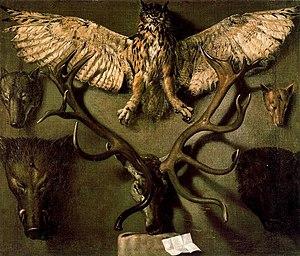
Trophée de chasse est une huile sur toile que la majeure partie des critiques attribue à Velázquez. Elle est conservée au musée du Prado de Madrid depuis 1975, à la suite d'une donation de la part de Fernando de Aragón y Carrillo de Albornoz, marquis de Casa Torres, qui l'avait achetée en 1920.
Le mot hibou est un terme très général du vocabulaire courant qui, en français, ne correspond pas à un niveau de classification scientifique. Il s'agit d'un nom vernaculaire dont le sens est ambigu en biologie car utilisé seulement pour désigner une partie des différentes espèces d'oiseaux rapaces classées dans la famille des Strigidés. Le français est marqué par une terminologie binaire simpliste hibou/chouette. Celle-ci n'est pas la femelle du hibou et les différences entre les deux ne reposent pas réellement sur des critères scientifiques, le hibou, appelé aussi chat-huant, se distinguant de la chouette par la simple présence d'aigrettes, faites de plumes dépassant de la tête.